Ormeau Bridge

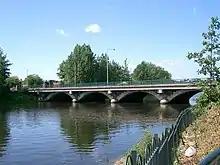
The Ormeau Bridge, looking upstream, in 2011

The Ormeau Bridge is a road bridge in Belfast, roughly 80m long, carrying the A24 Ormeau Road across the River Lagan from Stranmillis Embankment to Ormeau Embankment.